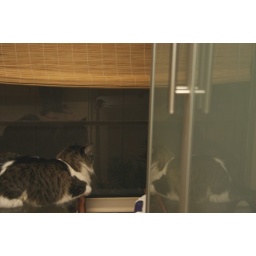
Relfection of cat in door window, and my feet in window